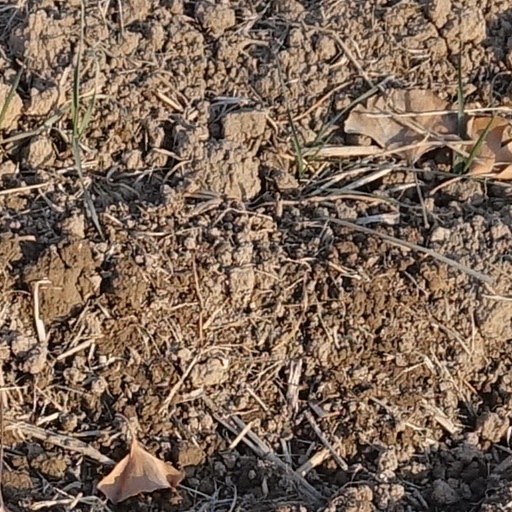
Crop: wheat